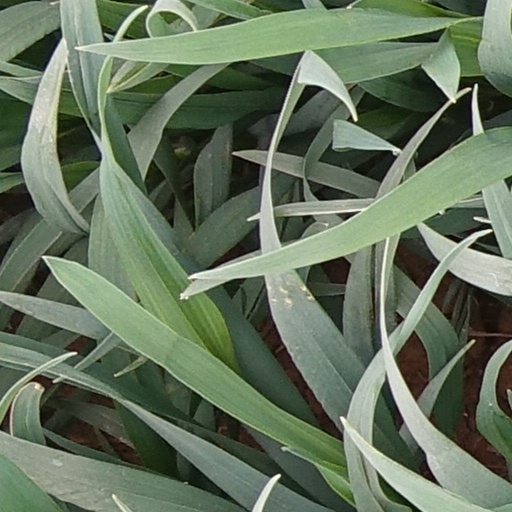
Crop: wheat